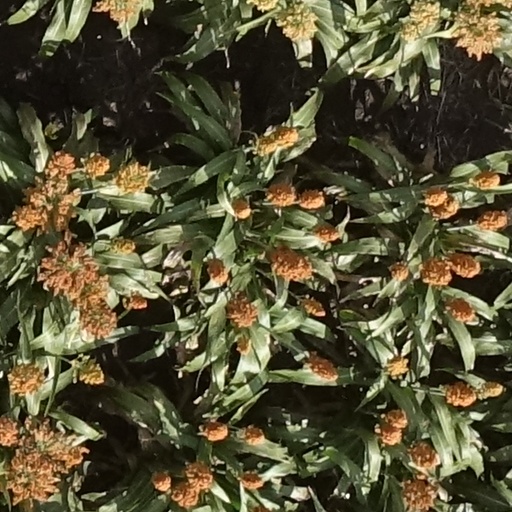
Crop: sorghum